Uranium mining

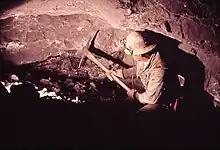
Historical method of underground uranium mining, Nucla, Colorado, 1972

In open pit mining, overburden is removed by drilling and blasting to expose the ore body, which is then mined by blasting and excavation using loaders and dump trucks. Workers spend much time in enclosed cabins thus limiting exposure to radiation. Water is extensively used to suppress airborne dust levels. Groundwater is an issue in all types of mining, but in open pit mining, the usual way of dealing with it – i.e. when the target mineral is found below the natural water table – is to lower the water table by pumping off the water. The ground may settle considerably when groundwater is removed and may again move unpredictably when groundwater is allowed to rise again after mining is concluded. Land reclamation after mining takes different routes, depending on the amount of material removed. Due to the high energy density of uranium, it is often sufficient to fill in the former mine with the overburden, but in case of a mass deficit exceeding the height difference between the previous surface level and the natural water table, artificial lakes develop when groundwater removal ceases. If sulfites, sulfides or sulfates are present in the now-exposed rocks acid mine drainage can be a concern for those newly developing bodies of water. Mining companies are now required by law to establish a fund for future reclamation while mining is ongoing and those funds are usually deposited in such a way as to be unaffected by bankruptcy of the mining company.